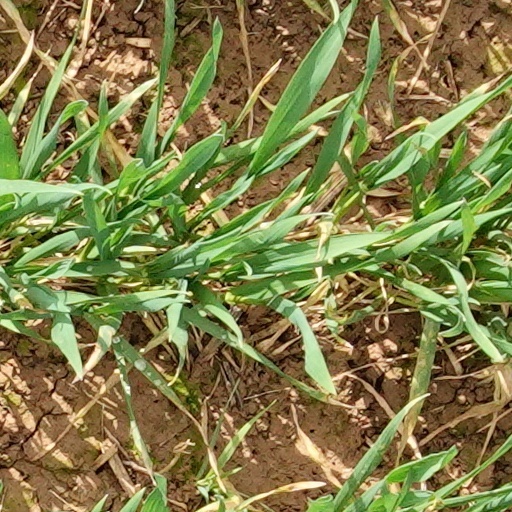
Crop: wheat